Public transport accessibility level

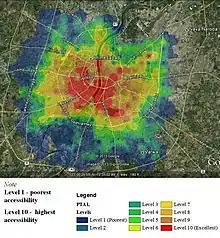
"Ahmedabad PTAL 2014"

The public transport accessibility level (PTAL) is a method sometimes used in United Kingdom transport planning to assess the access level of geographical areas to public transport.